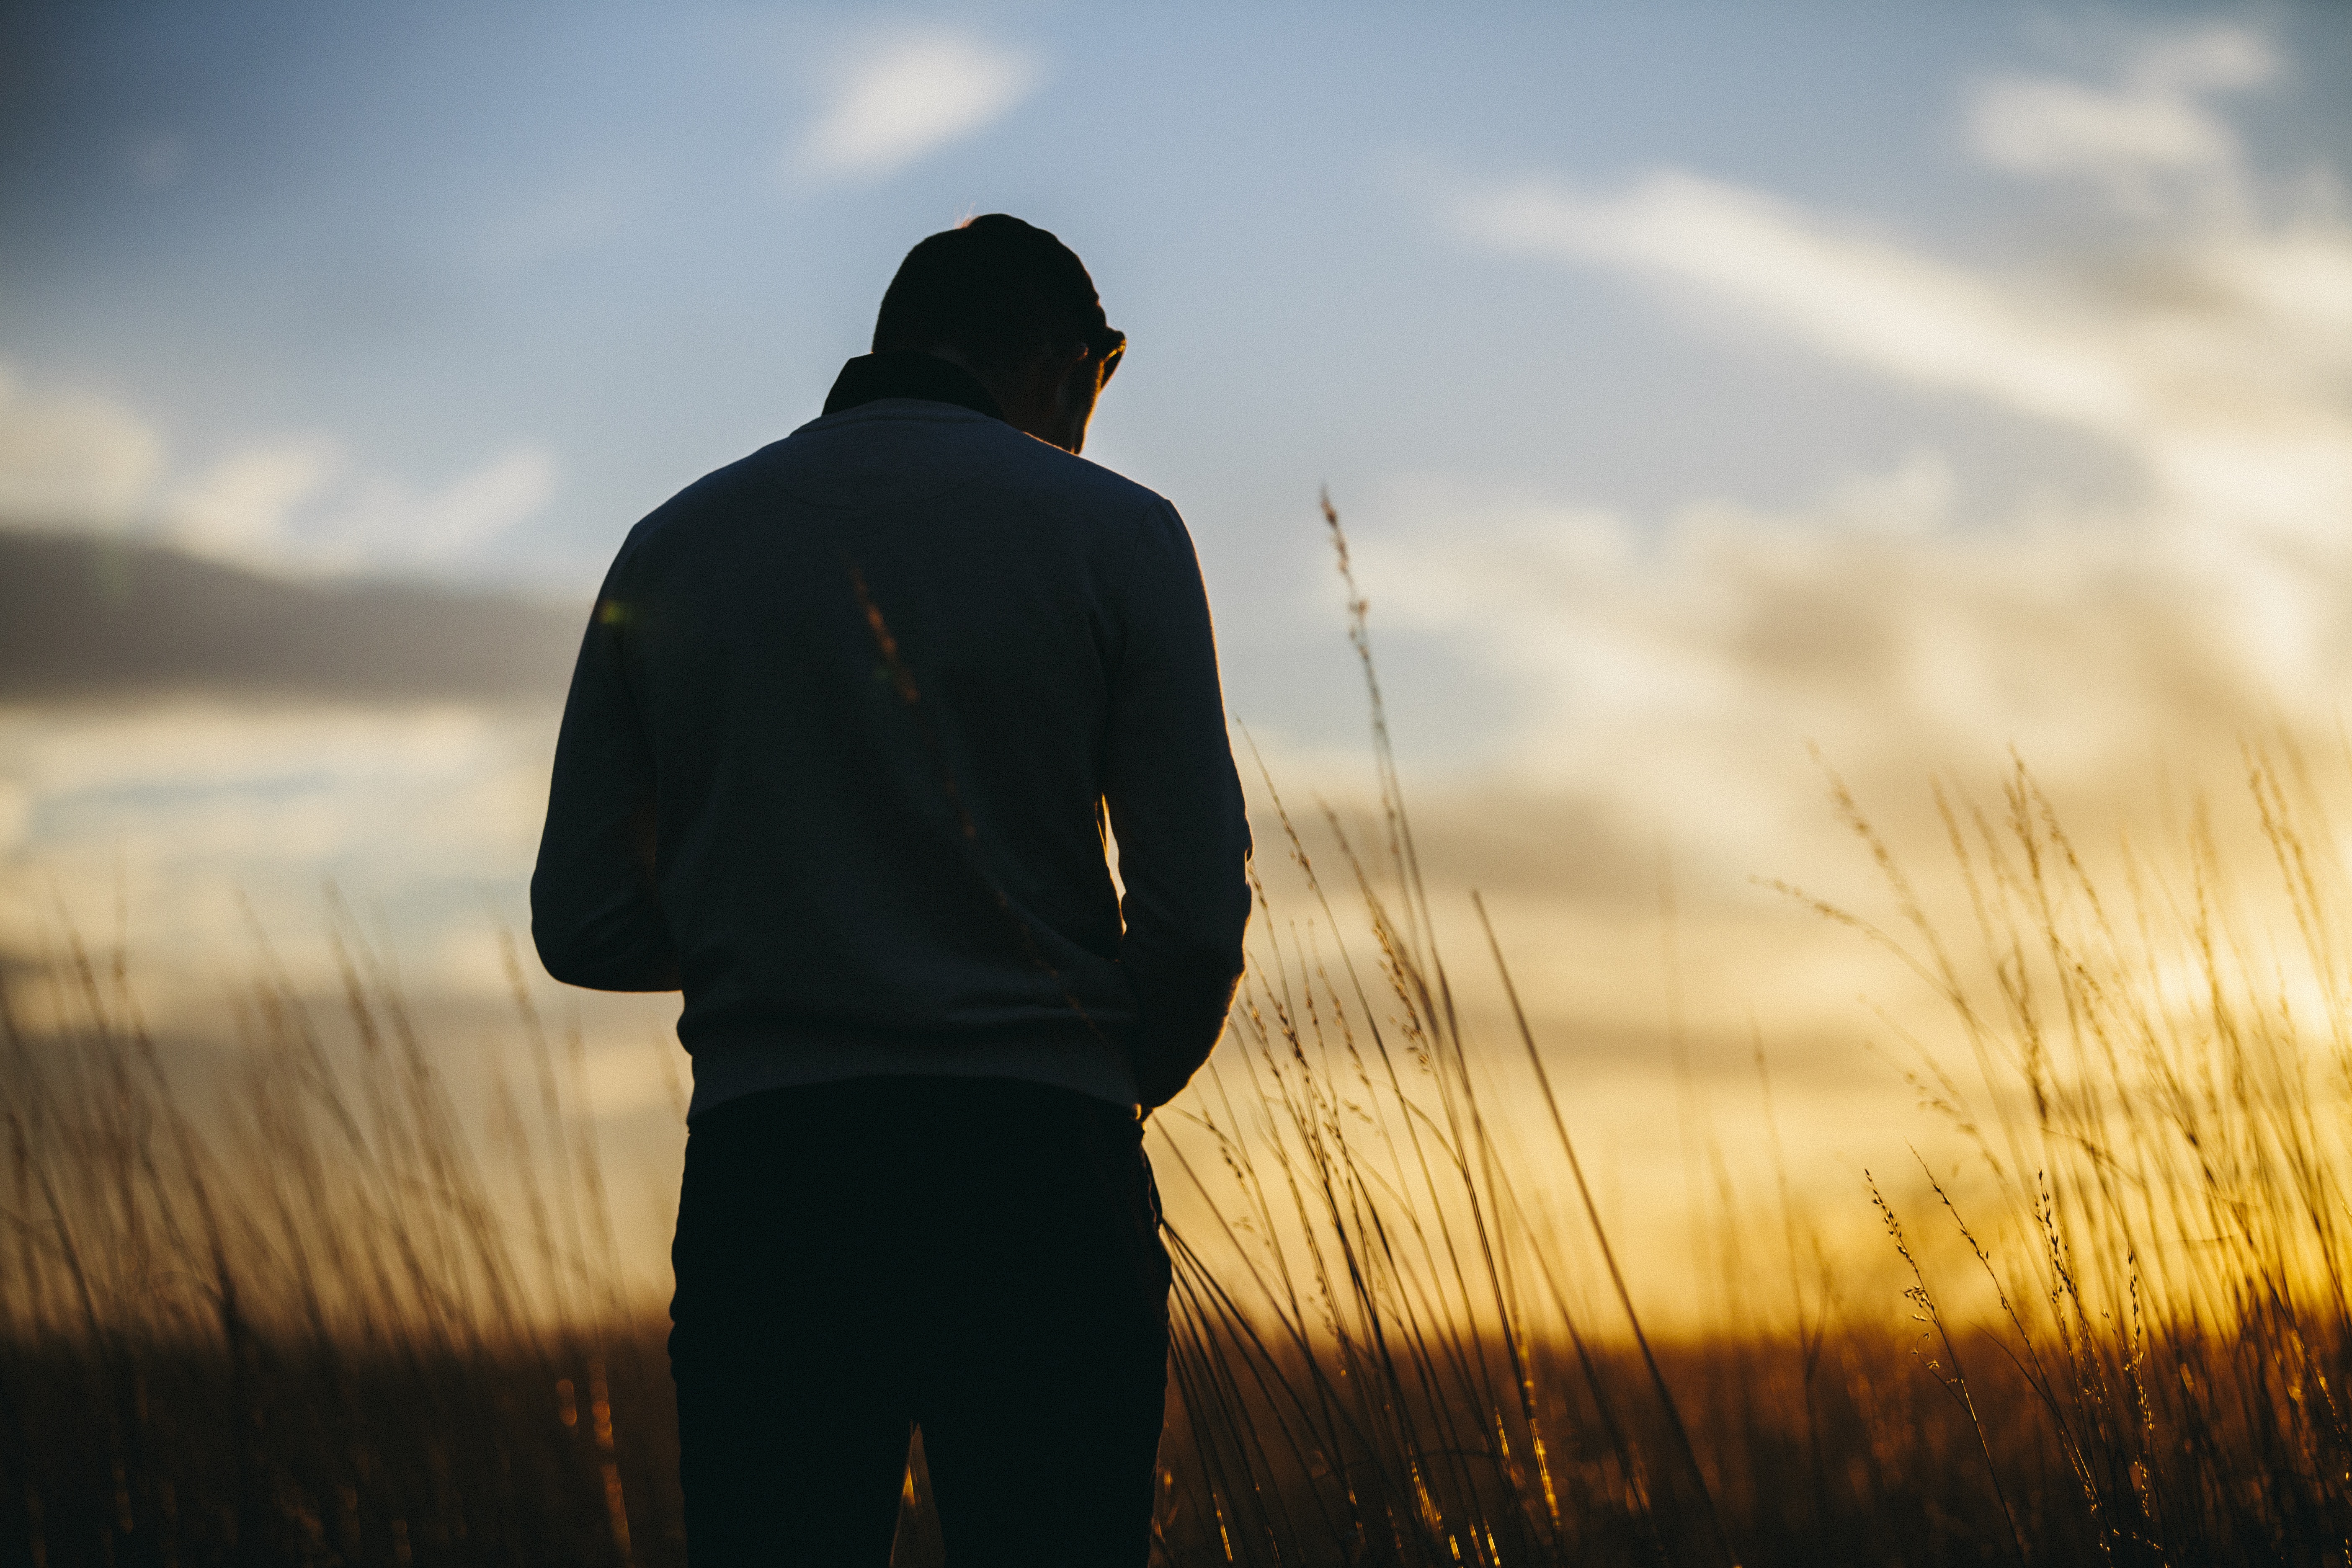
grass, horizon, silhouette, sunset, field, wheat, sunlight, morning, evening, rural, agriculture, hipster, scene, grass family